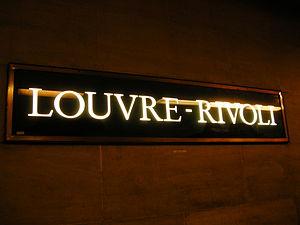
Le Caractere de la Station Louvre Rivoli